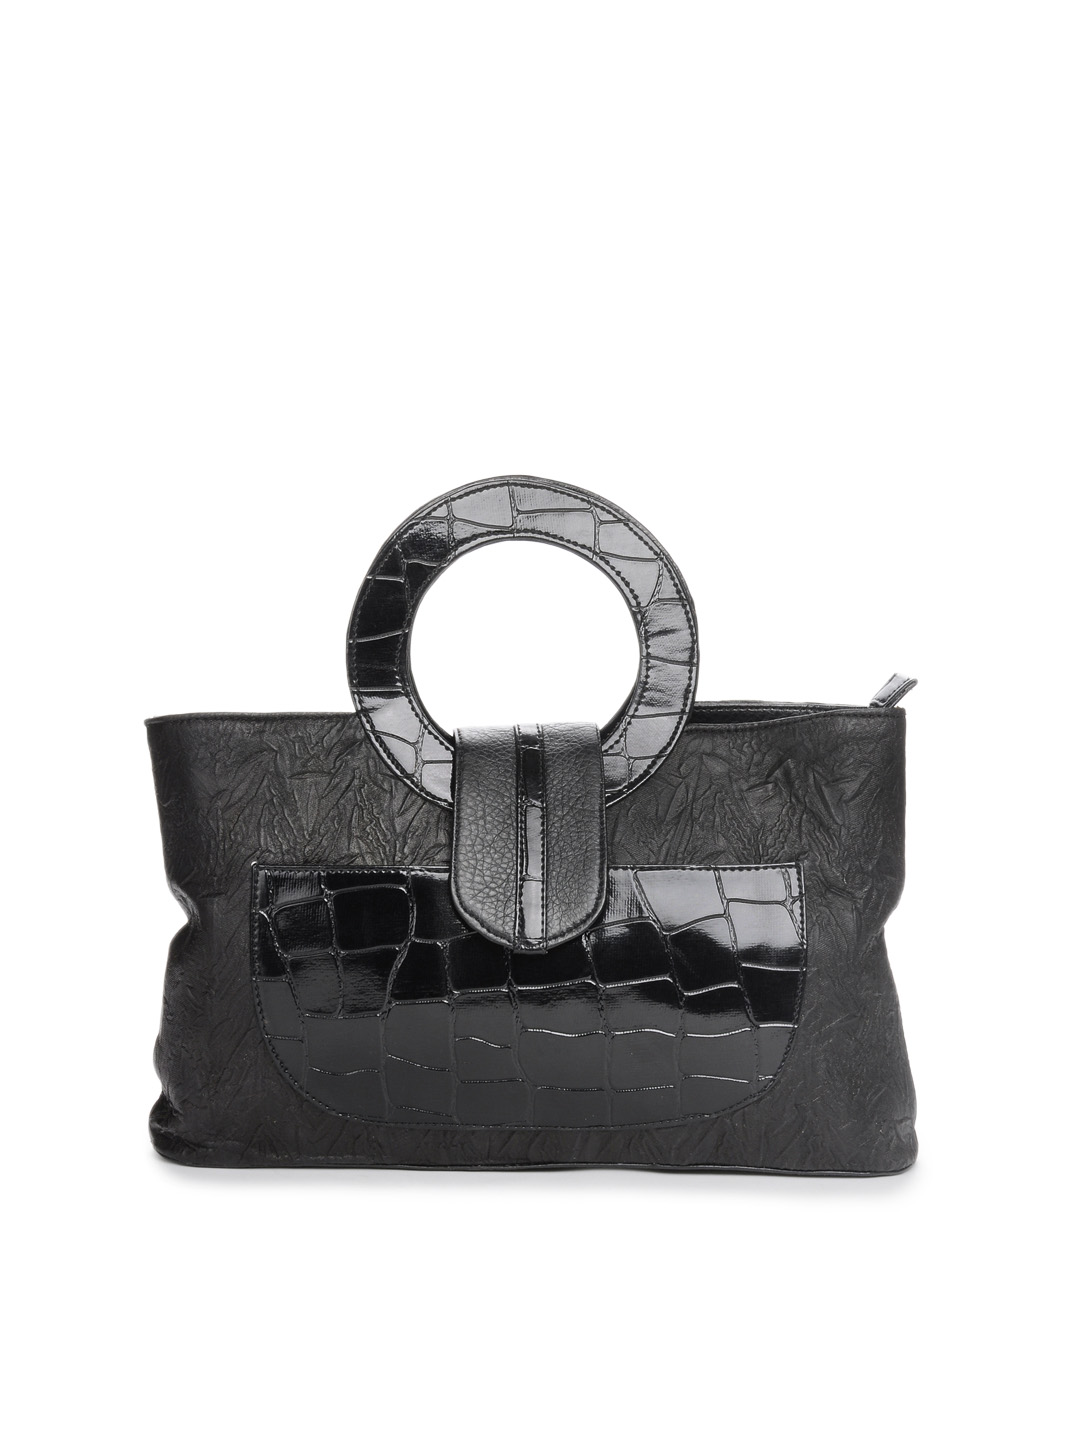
Murcia Women Black Handbag
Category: Accessories / Bags / Handbags
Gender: Women
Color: Black
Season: Summer 2012
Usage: Casual